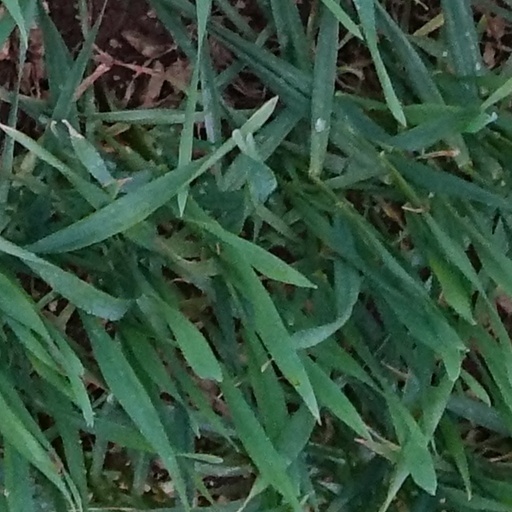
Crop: wheat